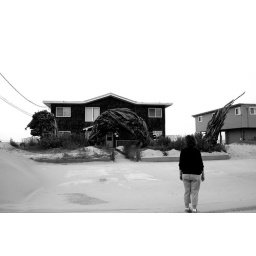
Driftwood sculpture in front of beach house at Sandbridge Beach (Isabel the Dragon, swimming right to left)